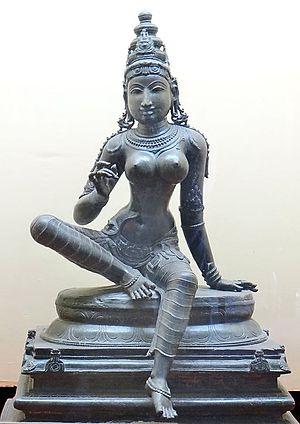
Shakti est un terme qui signifie « pouvoir », « puissance », « force ». Dans l'hindouisme, ce mot désigne l'énergie féminine, le principe actif et extériorisé d'une divinité masculine. On peut citer notamment : Pārvatī, Durgā, Lakṣmī, Kālī, Sarasvatī. Shakti est aussi le nom d'une déesse qui est l'épouse d'Indra, dieu d'un paradis-univers chez les hindous ; elle est souvent associée dans les temps contemporains à Shiva, l'énergie masculine.
La mudrā est un terme sanskrit qui désigne une position codifiée et symbolique des mains d'une personne ou de la représentation artistique d'un personnage ou d'une divinité.